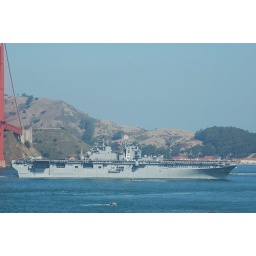
The 3rd ship to bear its name. Named by John Paul Jones in honor of Ben Franklin.